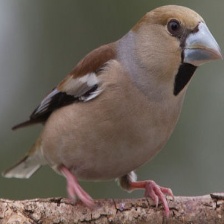
Species: HAWFINCH
Scientific name: COCCOTHRAUSTES COCCOTHRAUSTES